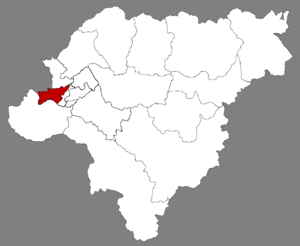
Le district de Daoli est une subdivision administrative de la province du Heilongjiang en Chine. C'est l'un des quartiers anciens de la ville sous-provinciale de Harbin.